Nyhavn

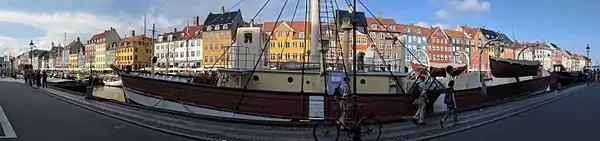
Panorama looking across Nyhavn, from south side to north, with the lightship in foreground, and other museum ships

The northern side of Nyhavn is lined by brightly coloured townhouses built with wood, bricks, and plaster. The oldest house, at No. 9, dates from 1681.